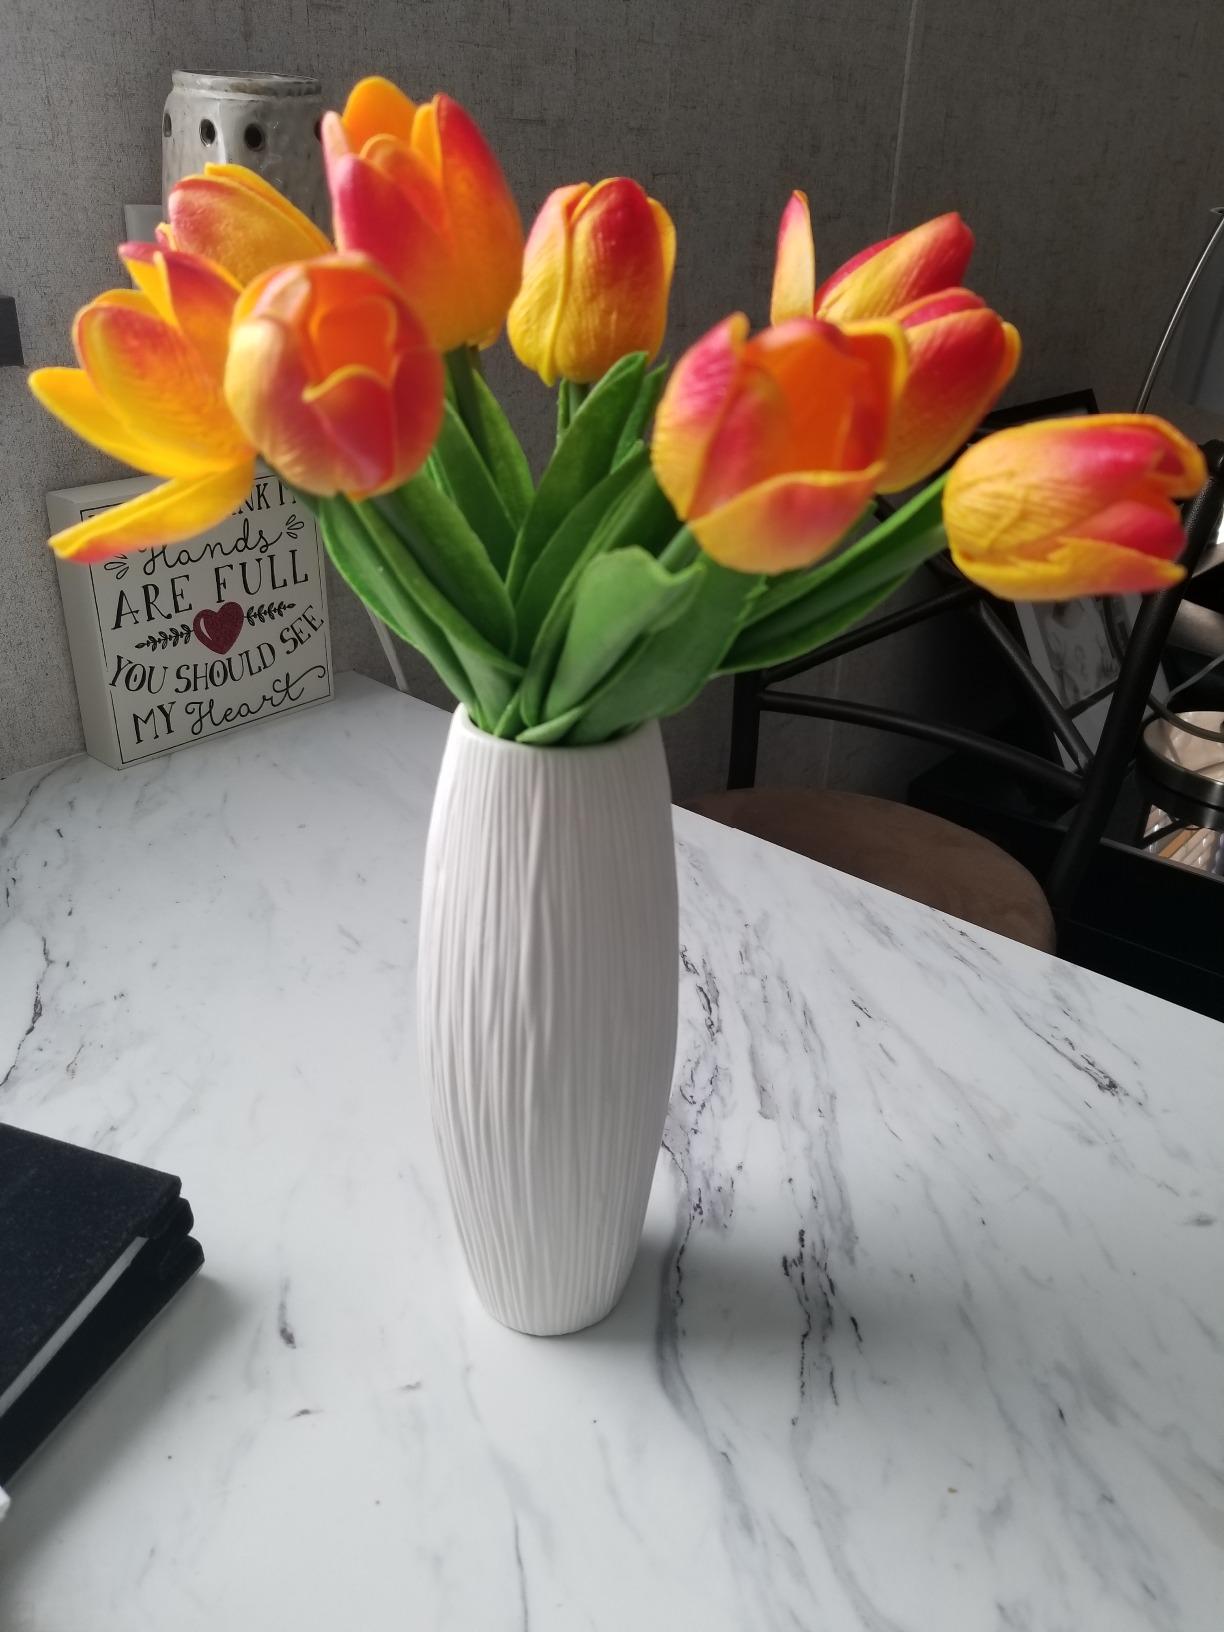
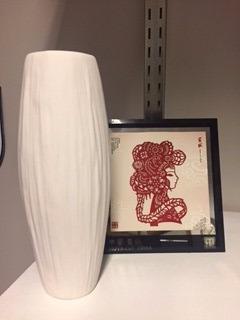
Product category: vase
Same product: yes